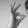
ASL letter: F